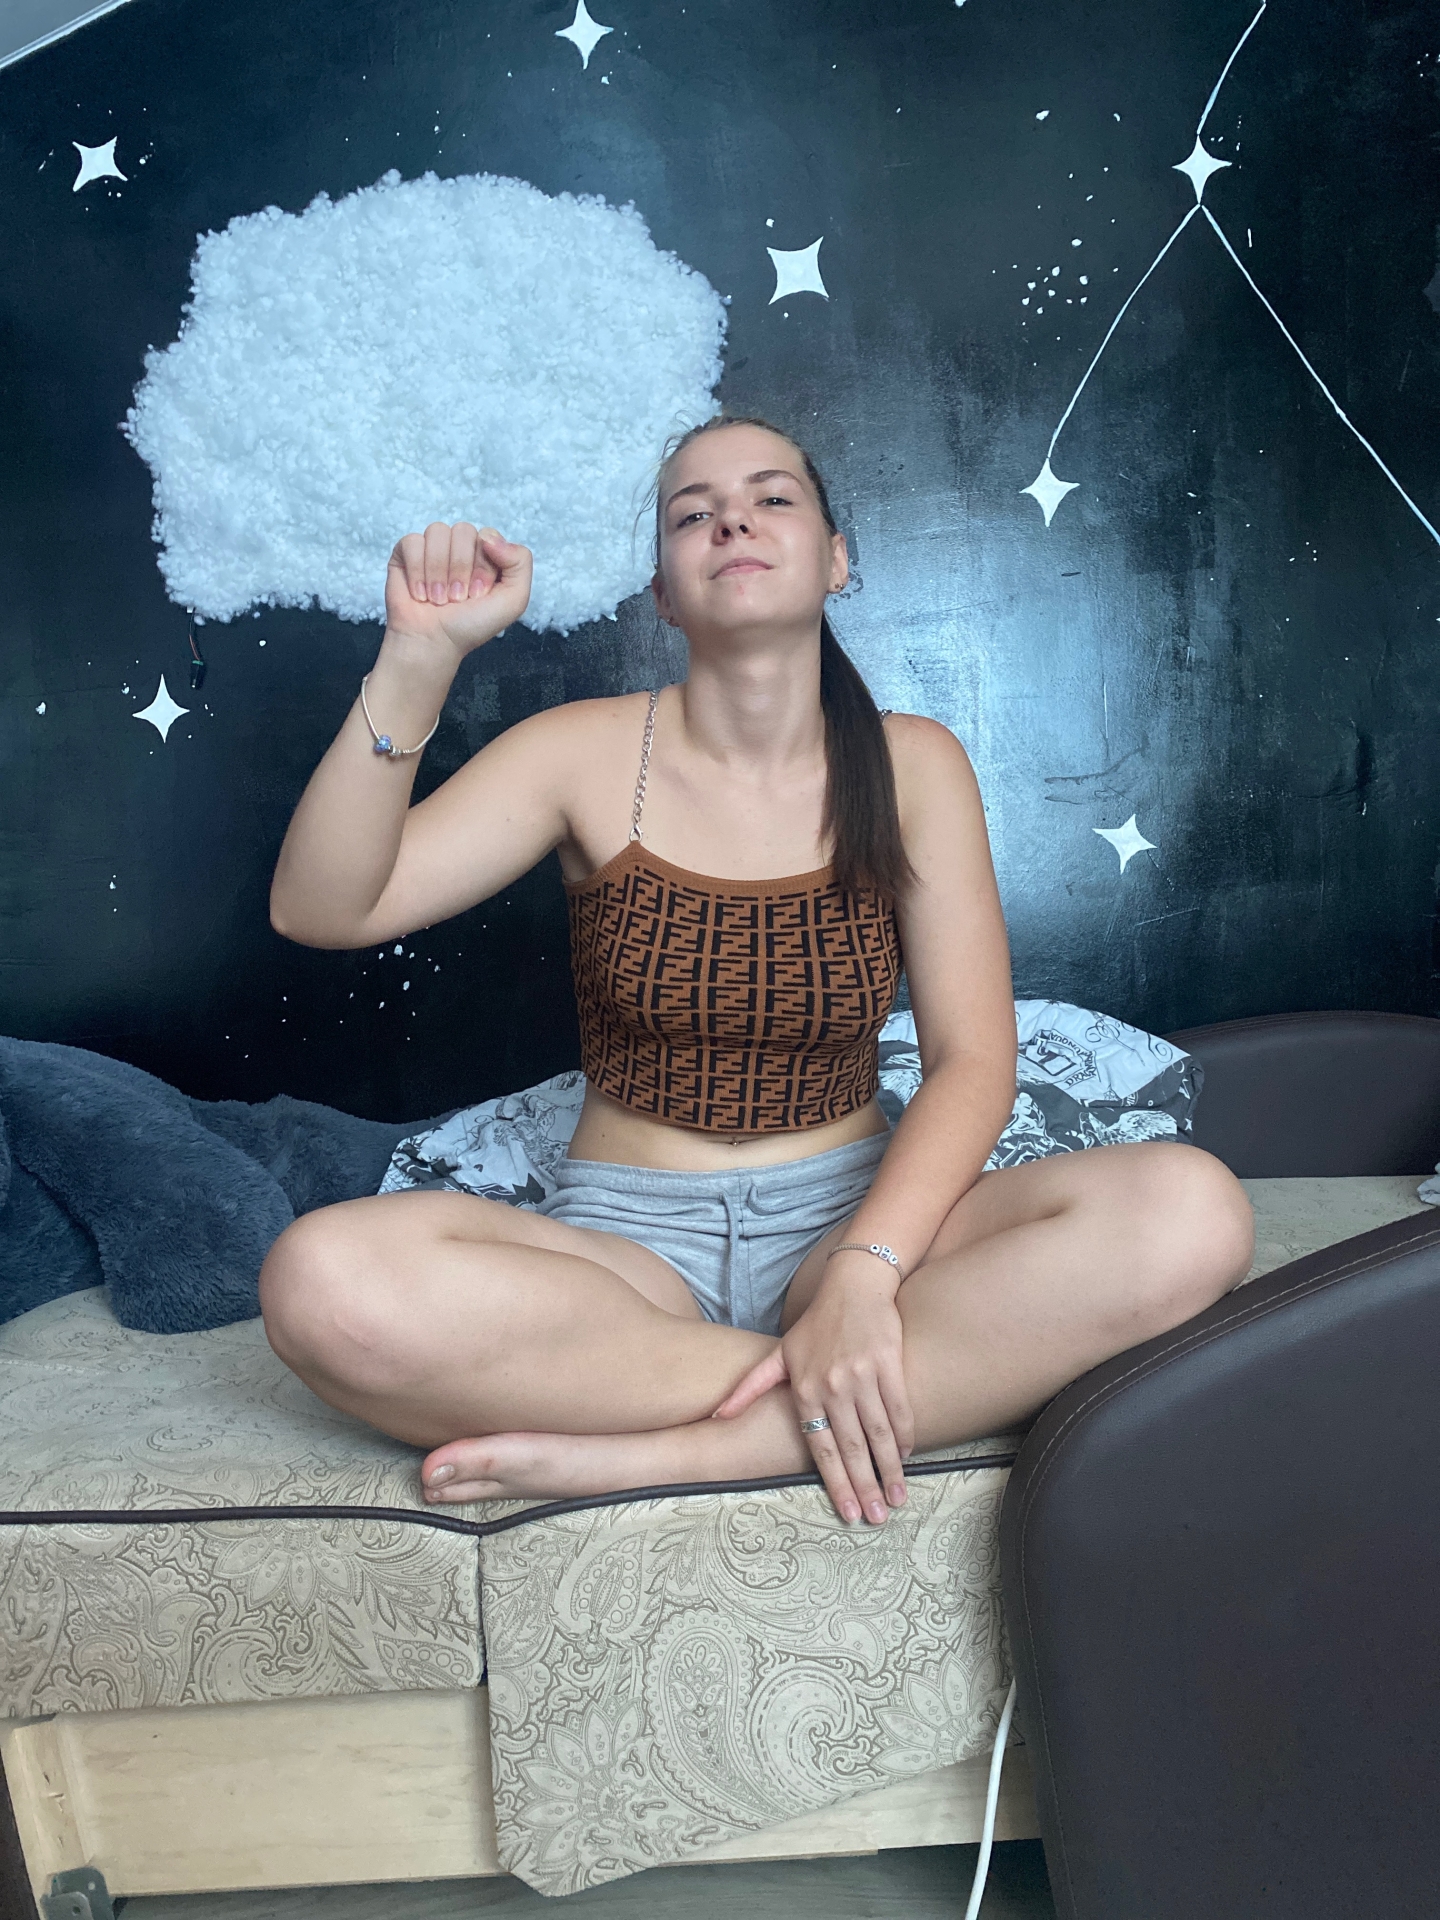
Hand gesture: fist